Helena Skłodowska-Szalay

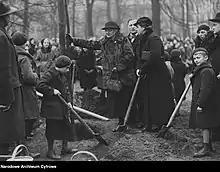

That same year, the Second Congress of Educators of the Kingdom of Poland was held. Polish-language education was only occurring in the Austro-Hungarian part of the country, while the rest had enforced Russian-medium education. The question of women's secondary and post-secondary education was raised. Helena, along with Paulina Kuczalska-Reinschmit, Stefania Sempołowska, and others, presented her views. The committee's views were adopted in the final resolutions of the congress.